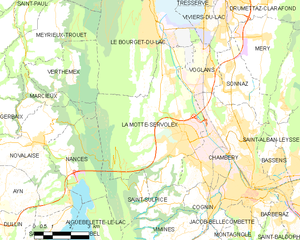
Carte des communes françaises